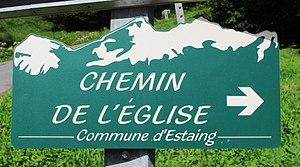
Rue du village d'Estaing (Hautes-Pyrénées)
Estaing est une commune française située dans le département des Hautes-Pyrénées, en région Occitanie.